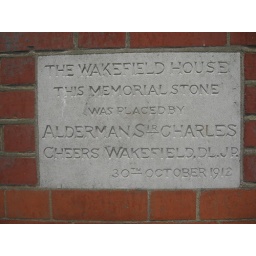
in the wall of building #8... from the stone, the place was built in 1912!